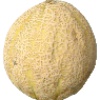
Label: Cantaloupe 2